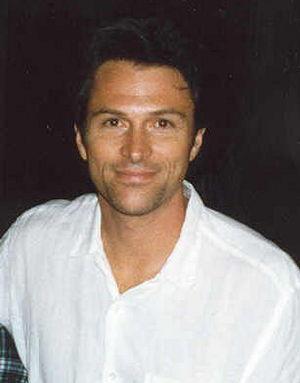
Timothy Daly, aussi connu sous le nom usuel de Tim Daly, est un acteur, réalisateur et producteur de cinéma américain né le 1ᵉʳ mars 1956 à New York, État de New York.